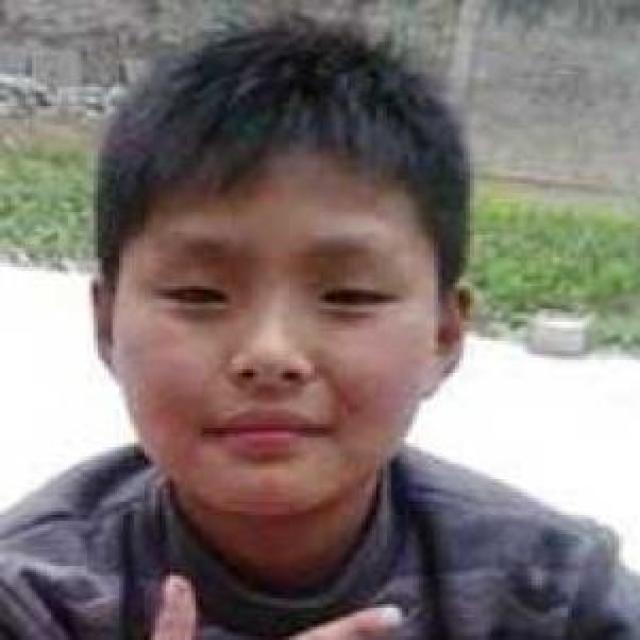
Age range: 0-12